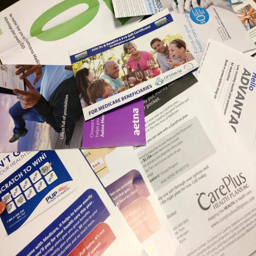
a sample of advertising mailed to address over the past few weeks .